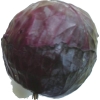
Label: red_cabbage